Fantasia (singer)

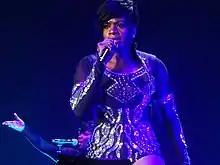
Barrino performing in 2017

On October 16, 2014, Barrino was inducted into the North Carolina Music Hall of Fame. Barrino appeared on Dave Koz's new Christmas album, "December 25", which consisted of a collection of Christmas-themed duets. The album was released on September 30, 2014. In November 2014, Barrino teamed up with former Destiny's Child member Michelle Williams on the remix of Williams' "If We Had Your Eyes". In November, Barrino announced that she had started work on her next album. She posted a short clip of her and R. Kelly in the studio on her official Instagram account. "No Time for It", the first single from the album, was released on January 7, 2016. Barrino is working with music executive and producer Ron Fair.